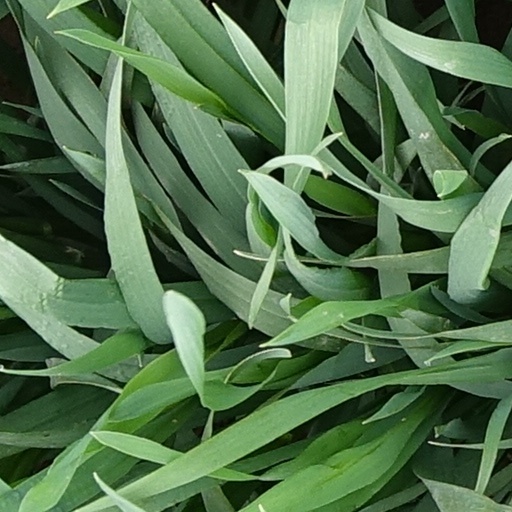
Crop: wheat